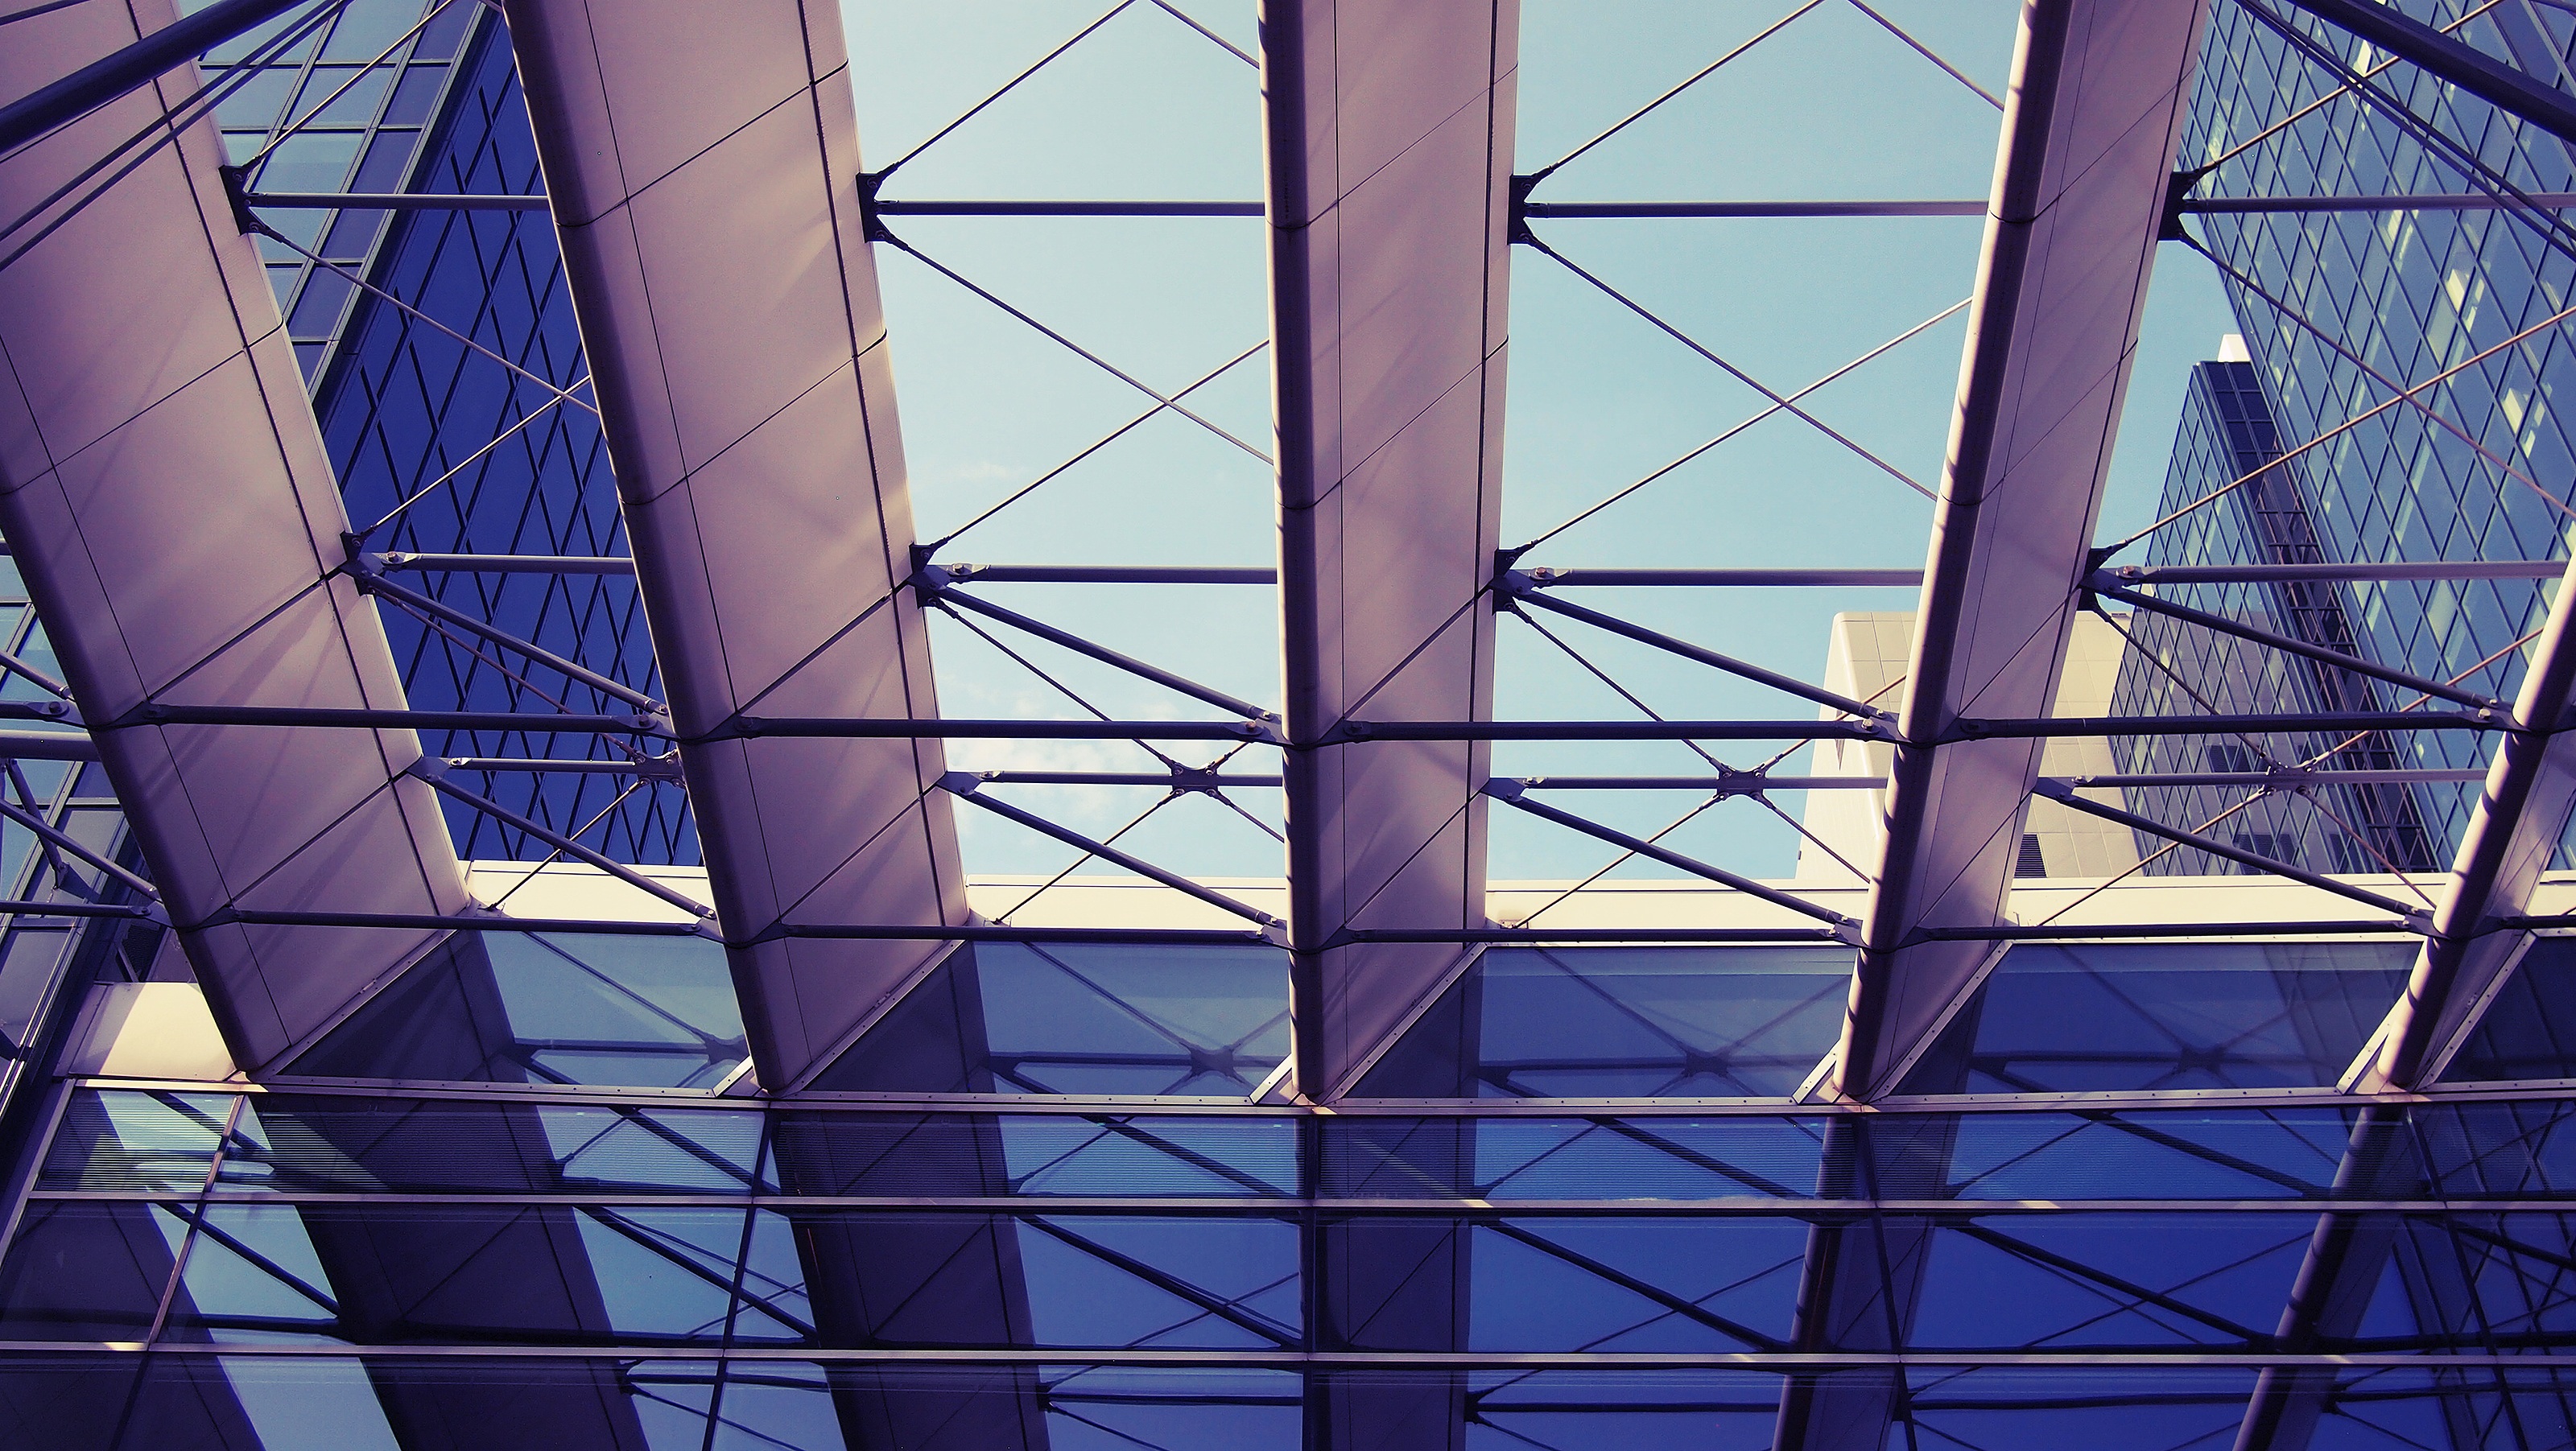
light, architecture, structure, sky, window, glass, view, building, city, skyscraper, urban, europe, line, reflection, landmark, facade, blue, business, futuristic, holland, amsterdam, netherlands, design, dutch, symmetry, european, contemporary, shape, architectural, daylighting